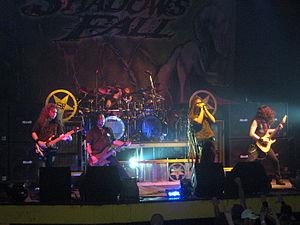
Shadows Fall est un groupe de metal américain formé à Springfield au Massachusetts, en 1996. Le groupe jouait du death metal mélodique à ses débuts pour évoluer ensuite vers un genre plus metalcore/thrash metal.